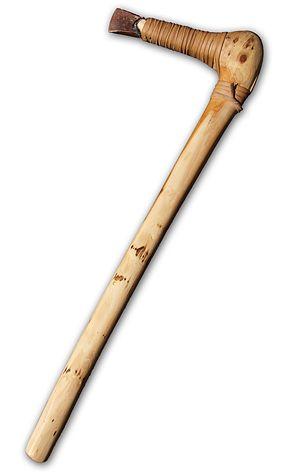
Ötzi est un homme momifié naturellement découvert fortuitement le 19 septembre 1991 à 3 210 mètres d'altitude, dans le val de Senales en Italie, à 92 mètres de la frontière de l'Autriche. La momie se trouvait dans le glacier du Hauslabjoch, près de la chaîne de Similaun dans les Alpes de l'Ötztal, non loin des Dolomites italiennes. Il était enseveli sous une couche de glace et son existence a été révélée par la fonte importante du glacier cet été-là. Il date du Chalcolithique. Dans les médias français, il a parfois été appelé Hibernatus, par référence au film du même nom.
L'Italie possède une histoire qui est intimement liée à l'Europe et au bassin méditerranéen.
L’âge du cuivre ou Chalcolithique en français, désigne la période du Néolithique durant laquelle les hommes maitrisent la métallurgie du cuivre, avant que l'apparition de la métallurgie du bronze ouvre un peu plus tard l'Âge du bronze. Pendant une grande partie du Néolithique, la métallurgie du cuivre cohabite avec les industries lithiques et osseuses, le cuivre pur étant un métal trop mou pour pouvoir s'imposer dans l'outillage et dans l'armement. À cette époque, d'autres métaux tels que l'or ou l'argent étaient aussi travaillés pour fabriquer des ornements, mais la production d'outils et d'armes demeurait principalement en pierre et en os.